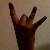
The image shows a hand gesture representing the number 8 in Indian Sign Language.